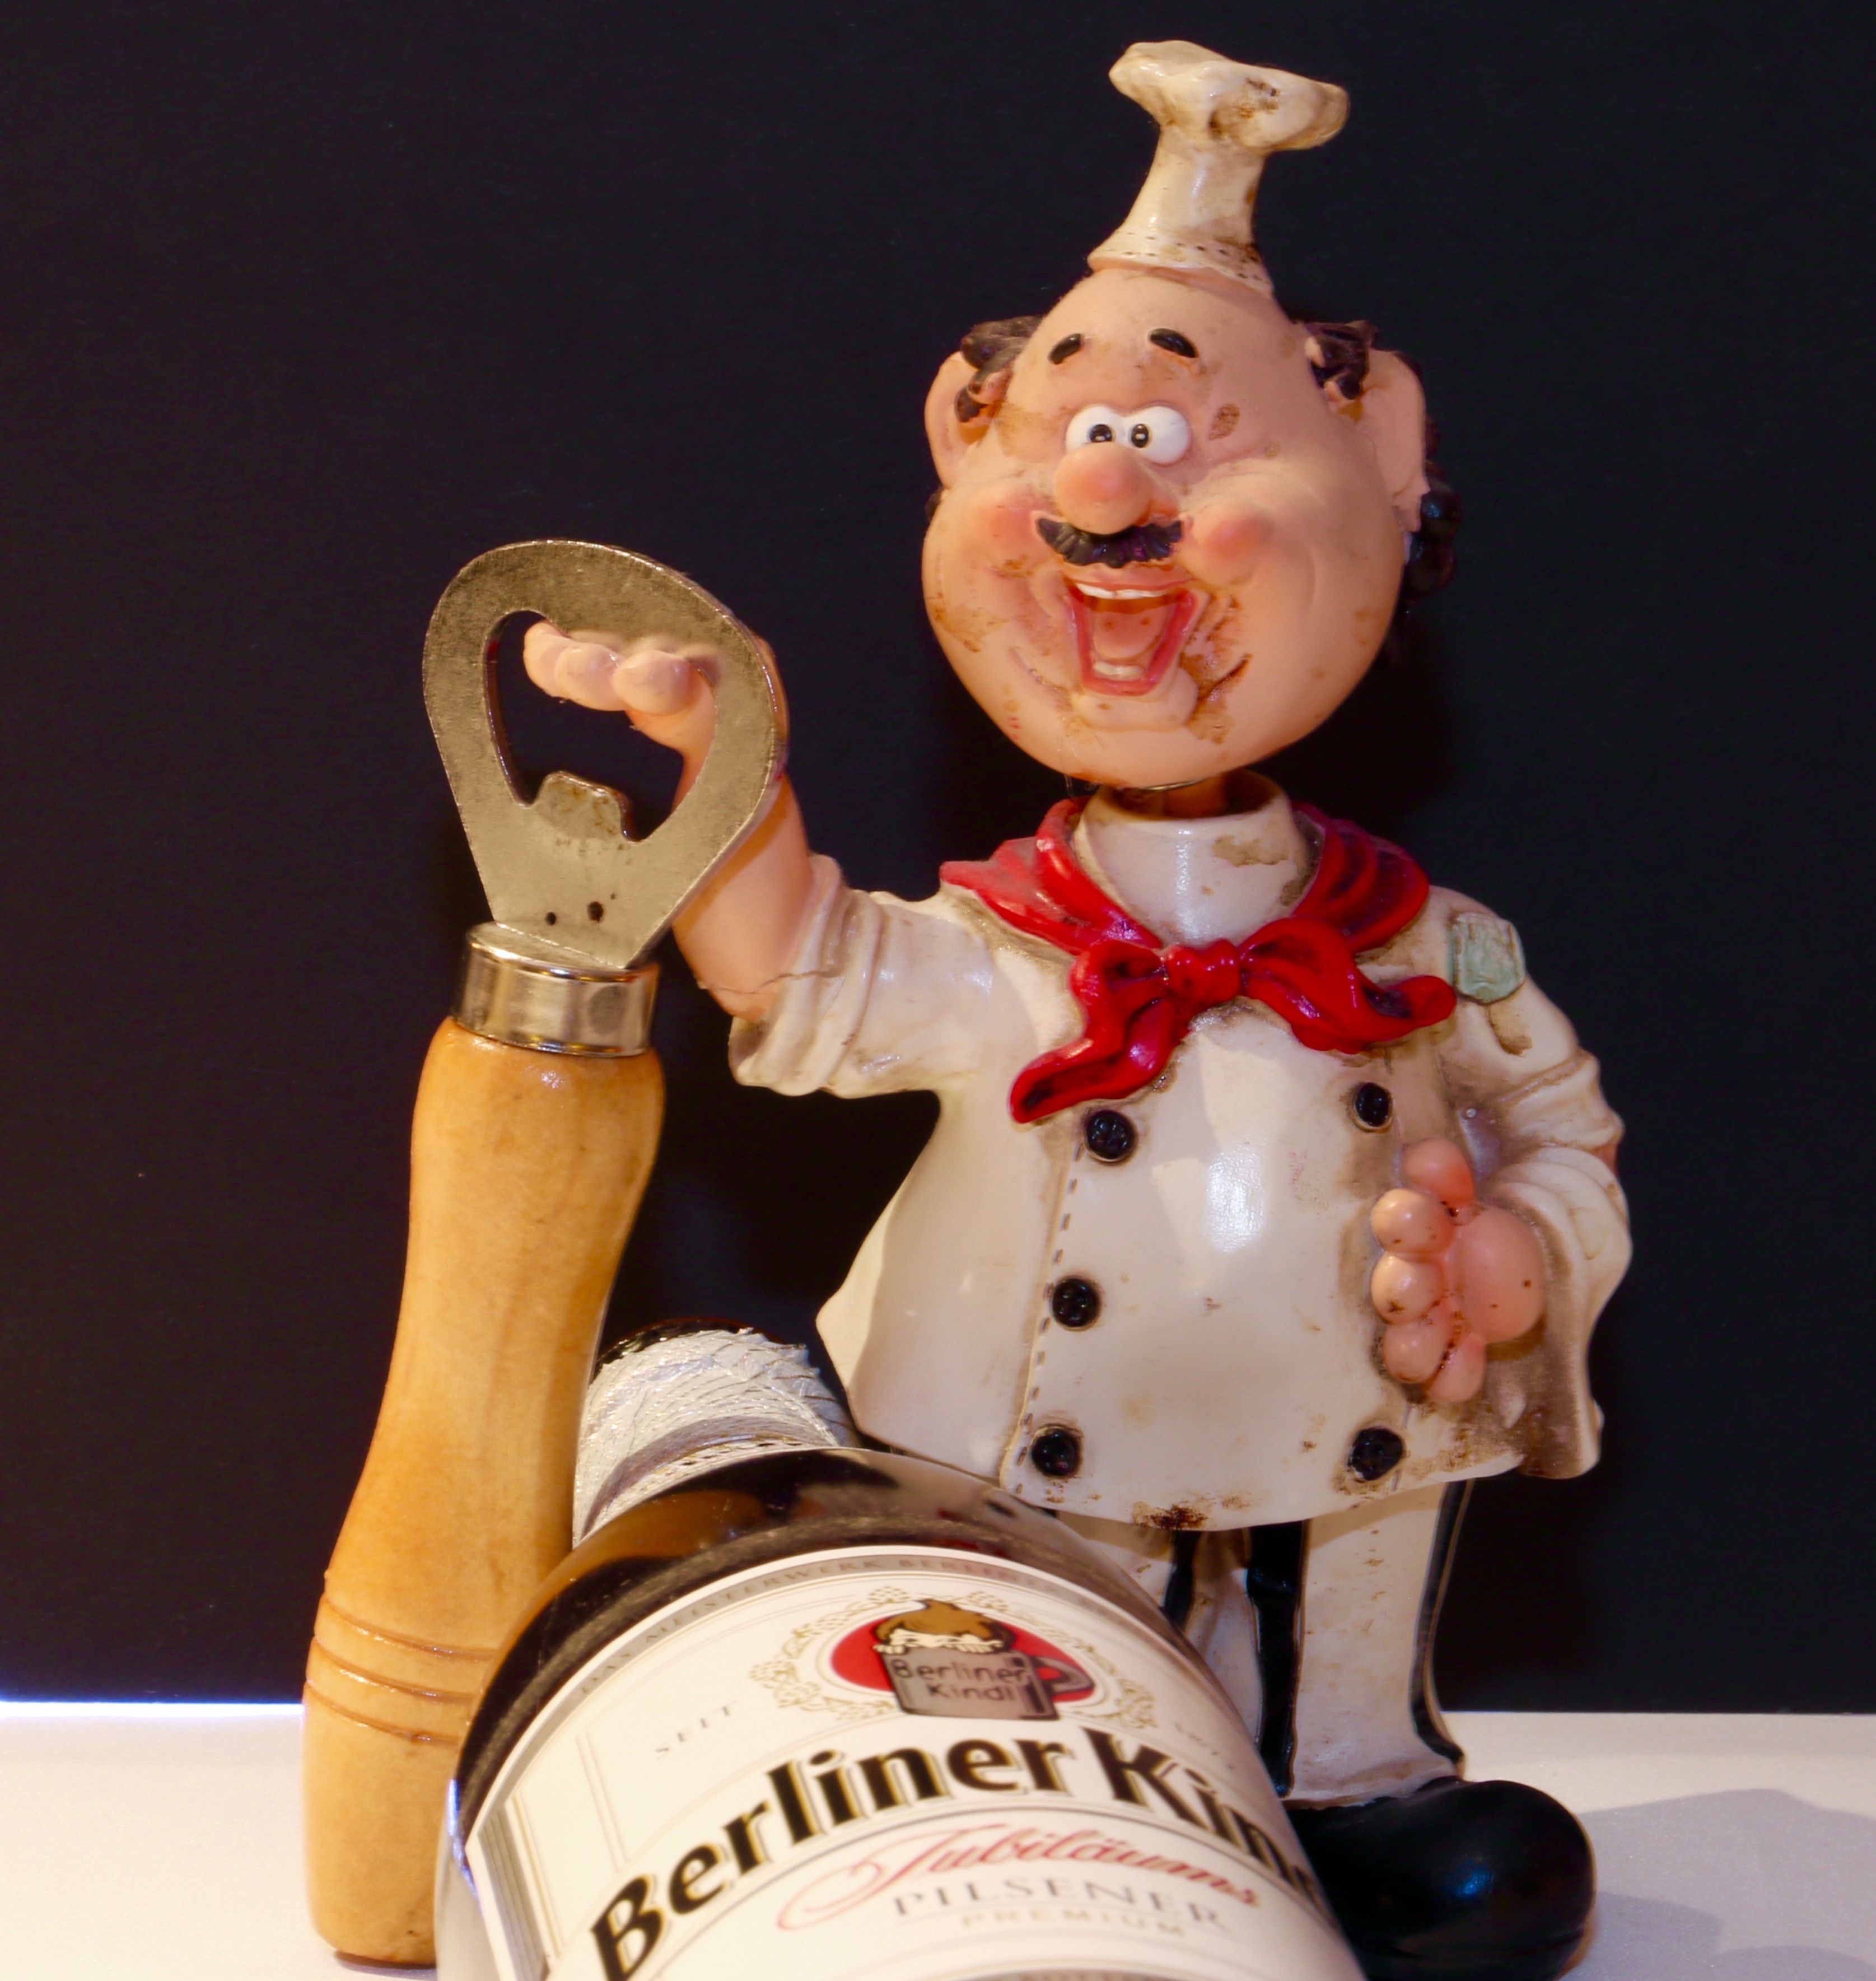
monument, statue, cooking, drink, toy, beer, alcohol, alcoholic, sculpture, art, figurine, beverages, operation, bottle opener